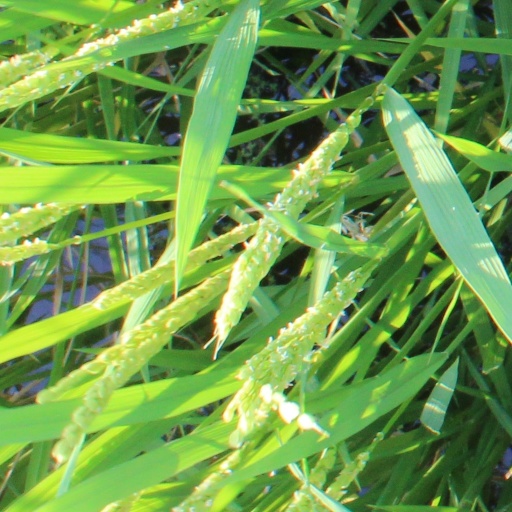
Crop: rice